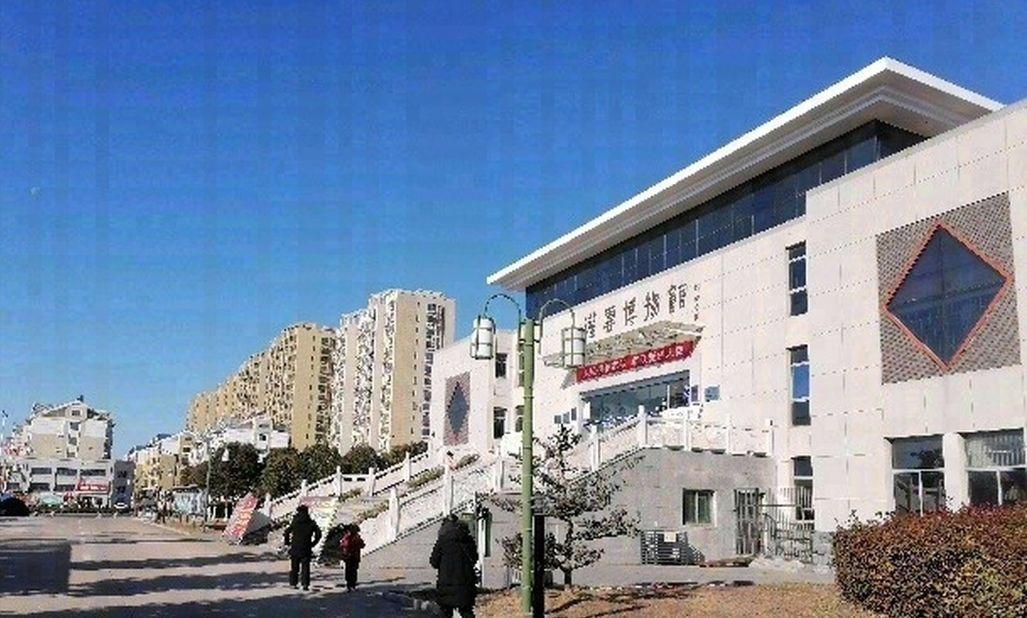
地标名称：灌云博物馆
所在城市：连云港市·灌云县